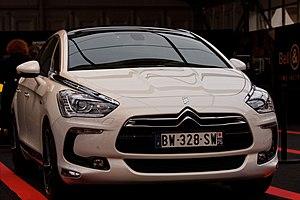
Citroën DS5